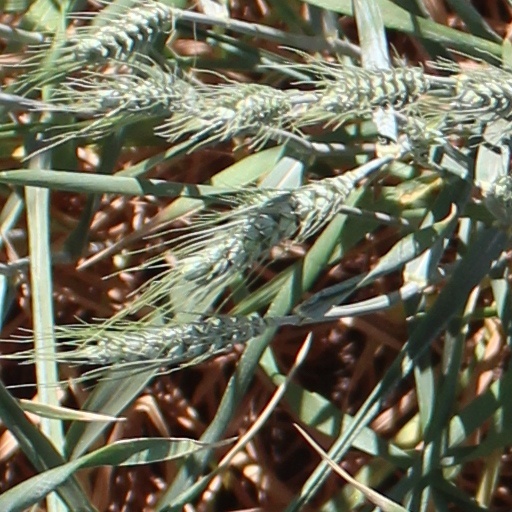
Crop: wheat